Descender (comics)

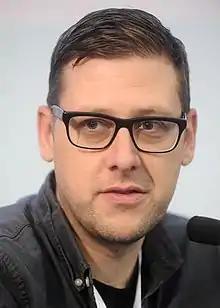
"Descender" co-creator and writer Jeff Lemire

Lemire's work is often heavily influenced by his personal life. The Essex County Trilogy, for instance, is based on the area of Ontario, Canada where Lemire grew up. "Descender" also pulls from the writer's personal life, notably becoming a father, as Lemire has stated that the series is " more about my fears for my son and me wanting to protect his perspective about the world." Like much of Lemire's other work, "Descender" makes use of a child protagonist in order to tackle a variety of intimate topics such as alienation, grief, mental illness and othering, a narrative tactic that Lemire frequently utilizes because "kids feel everything so intensively." Lemire's notable minimal style is utilized throughout "Descender". For instance, many comic writers make use of "thought balloons", meant to indicate the internal thoughts of a character. Lemire, however, frequently chooses to omit this aspect of his work, instead utilizing only balloons to indicate speech. As Lemire puts it: "I try not to overwrite. I try to only say what needs to be said and let the images tell all the rest." The series is also unique in that it is Lemire's first ongoing, creator-owned project that he has not illustrated. "Descender" was critically acclaimed upon its release. In 2016, Dustin Nguyen won an Eisner Award for "Best Painter/Multimedia Artist" for his work on "Descender".